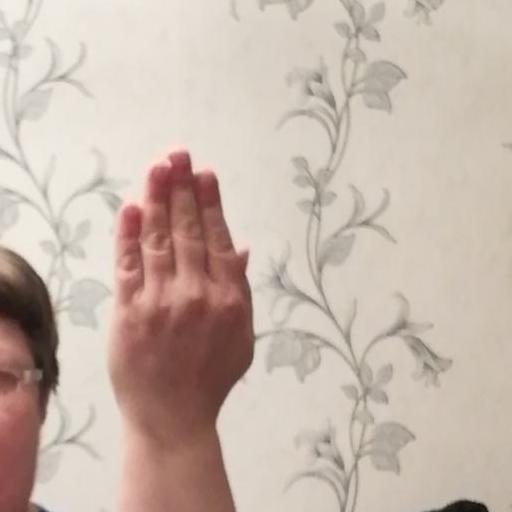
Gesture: stop_inverted